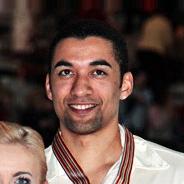
Age: 25